Abd el-Krim

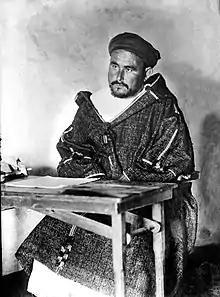
Abd el-Krim in an interview with Luis de Oteyza for the ""La Libertad"" journal.

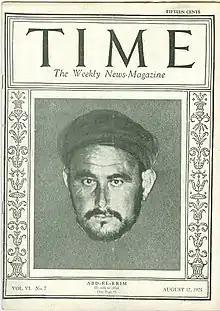
Abd el-Krim featured in the magazine "Time" in 1925.

In 1921, as a byproduct of their efforts to destroy the power of a local brigand, Ahmed er Raisuni, Spanish troops approached the unoccupied areas of the Rif. Abd-el-Krim sent their commander, General Manuel Fernández Silvestre, a warning that if the troops crossed the Ameqqran River, he would consider it as an act of war. Silvestre is said to have dismissed the warning, and shortly afterwards, crossed the river with 60,000 men and set up a military post in the foothills of the Abarran mountains. In June 1921 a sizable Riffian force attacked this post killing 179 of the estimated 250 Spanish troops there. Soon afterwards, Abd el-Krim directed his forces to attack the Spanish army camp at Anwal, which they did with great success. During the attack, General Silvestre, head of the Spanish forces, committed suicide when he saw that defeat was inevitable. In three weeks of fierce battles, 13,000 Spanish and colonial troops were killed. The Rifians' colossal victory established Abd el-Krim as a master and pioneer of guerrilla warfare, and the president of the Republic of the Rif. By July, the remainder of the 60,000 Spanish soldiers who were not killed or captured had fled to the coast, and into Melilla, defeated by an army of 30,000 Rifian fighters.